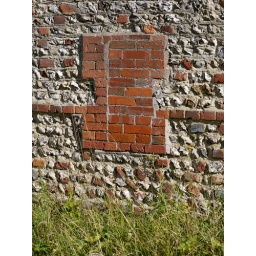
Bricked up window in a building on the village green, Berwick.